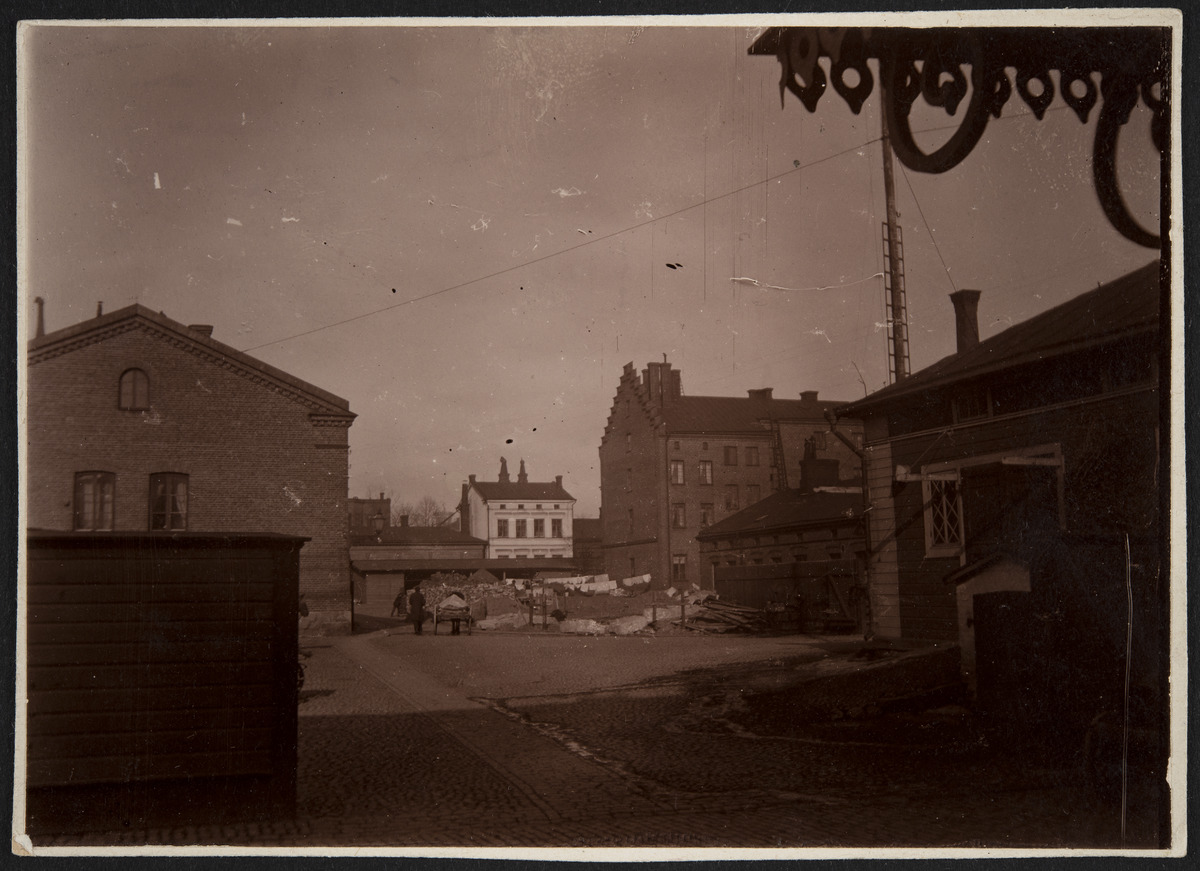
Bulevardi 32-36
sisällön kuvaus: Bulevardi 32-36. Albertinkatu 23, 30. Sinebrychoffin panimo pihan puolelta. mustavalkoinen
Ajankohta: kuvausaika 1898 ennen
Paikka: Suomi, Uusimaa, Helsinki, Punavuori Helsinki, Bulevardi 32, 34, 36. Albertinkatu 23, 30
Aiheet: panimot, panimoteollisuus, teollisuusrakennukset, tiilirakennukset, puurakennukset, hevoset, vaunut, kiveys, lamput, valaistus, ulkovalaistus, katuvalaistus, savupiiput